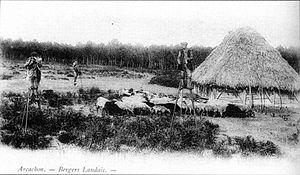
Bergers landais près du Bassin d'Arcachon, en Pays de Buch, à la fin du XIXe siècle. Copyright Catégorie:Landes de Gascogne Catégorie:Pays de Buch
Borde est un mot gascon désignant une bergerie à toit de brande ou de paille.
Avant le boisement systématique des terres incultes des Landes de Gascogne au milieu du XIXᵉ siècle, l'économie de la région repose sur le système agro-pastoral, permettant de tirer parti de la lande, vaste étendue d'un sol sableux d'une extrême pauvreté. Les élevages ovins omniprésents servent non pas à la production de viande ou de lait, mais à la fertilisation des sols, à partir desquels les Landais de l'époque cultivent quelques céréales, essentiellement du seigle et du millet, matière première de la fabrication du pain, produit de base de leur maigre alimentation. C'est de cette époque que provient l'image d'Épinal de l'échassier landais surveillant son troupeau.
L’architecture dans les Landes de Gascogne est avant tout une architecture rurale, marquée par différentes époques, correspondant aux grands bouleversements économiques et sociaux de la région. Jusqu'à la fin du XIXᵉ siècle, l'architecture est caractéristique du système agro-pastoral, bien représenté par ce que l'on appelle communément la « maison landaise » en dur, ou l'ostau. Avec la disparition du système agro-pastoral et la généralisation du gemmage, les cabanes de résiniers vont quitter les forêts millénaires de la côte pour conquérir le nouveau pinhadar : la forêt plantée par l'homme sur le plateau landais. Parallèlement, les premières villas d'Arcachon et leur architecture extravagante contrastent avec les cabanes de pêcheurs et d'ostréiculteurs, qui ne sont pas sans rappeler les cabanes de résiniers. Au XXᵉ siècle, on verra l'apparition de nouveaux types d'architecture, s'inspirant plus ou moins du patrimoine bâti traditionnel de la région et du Pays basque voisin.
Le Pays de Buch est l'un des nombreux pays qui constituent les Landes de Gascogne. Il s'étend sur 17 communes autour du bassin d'Arcachon et du val de l'Eyre, du Porge au nord à La Teste-de-Buch au sud, en passant par Belin-Béliet à l'est.